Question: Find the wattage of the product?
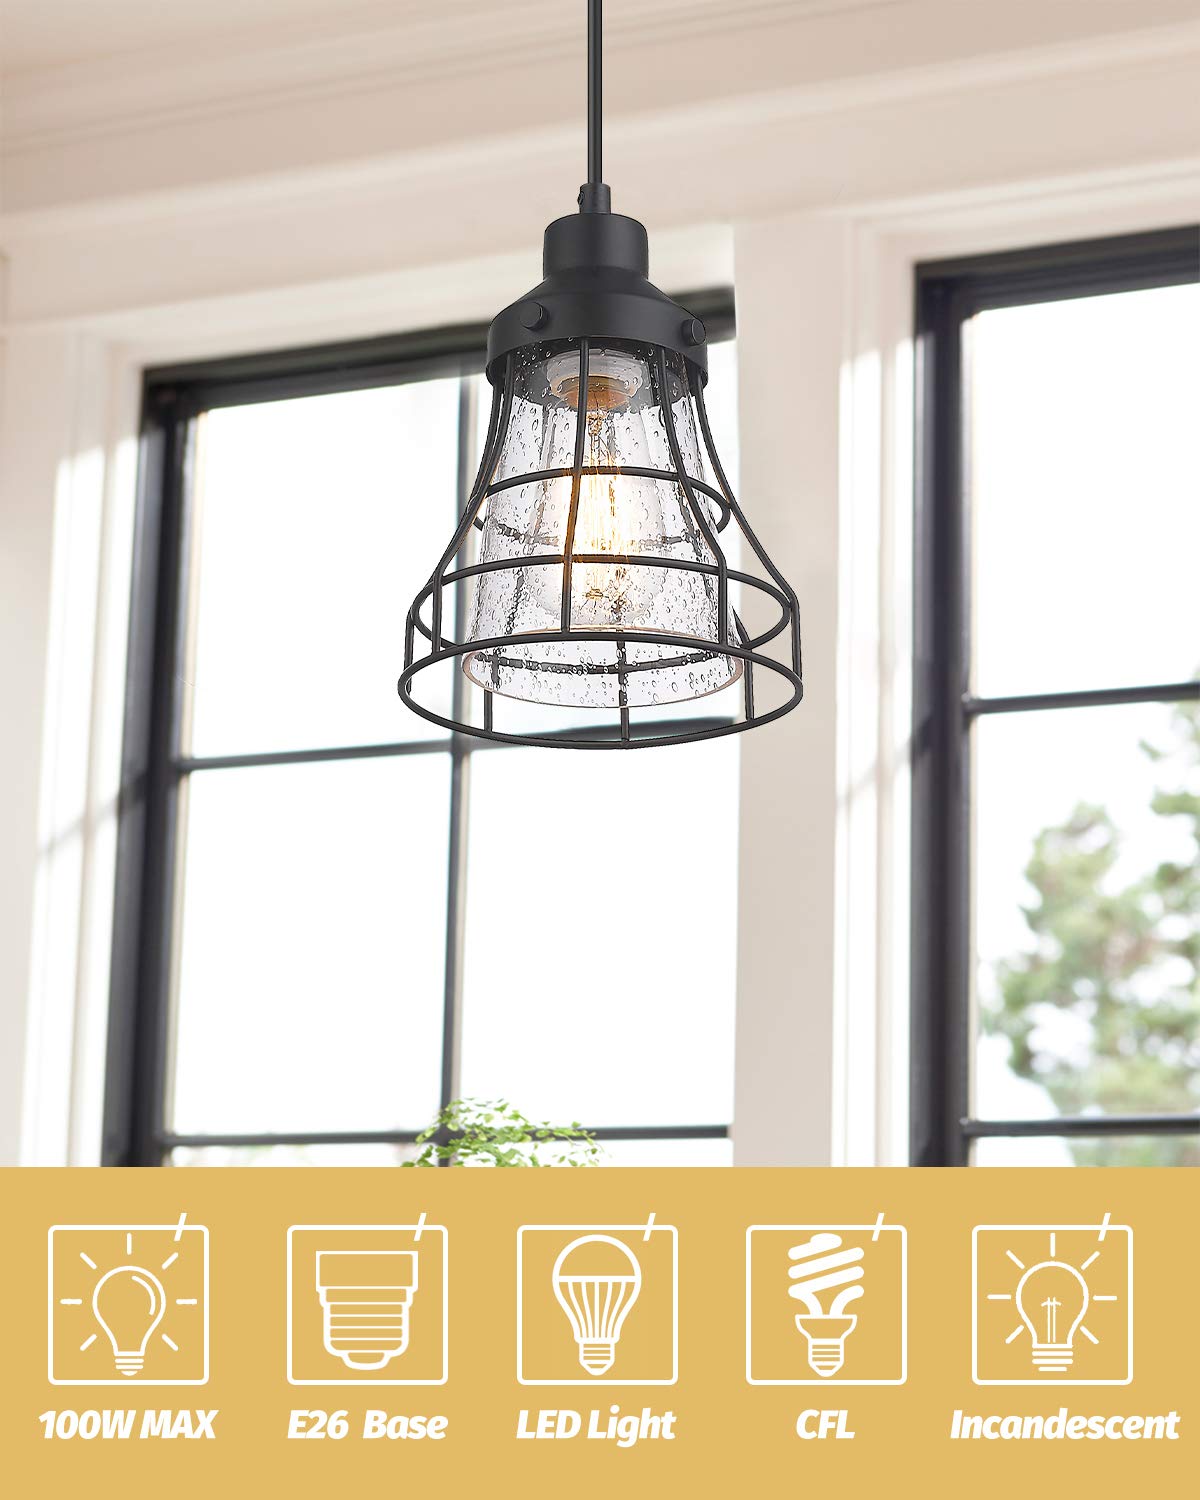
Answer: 100.0 watt